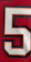
Number: 5